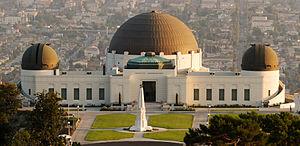
L'Hôtel du mal est le 2ᵉ épisode de la saison 2 de la série télévisée Angel.
<